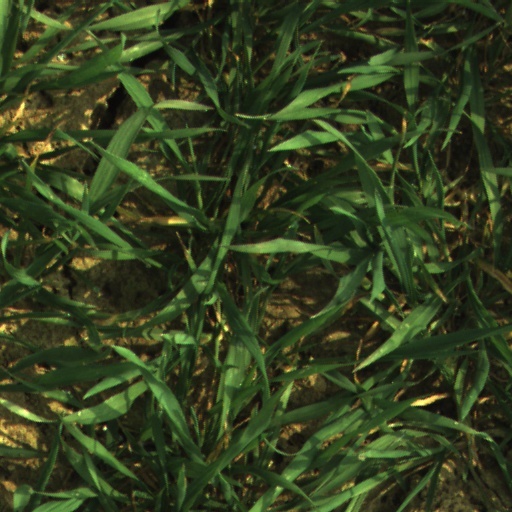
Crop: wheat